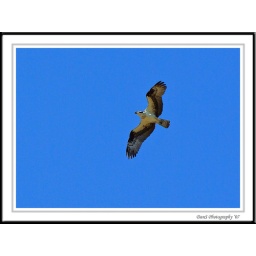
This is an Osprey flying overhead looking for a fish in the Klamath River. Explore July 15, 2007